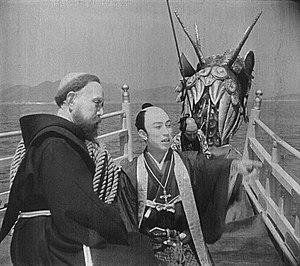
Tomiyasu Ikeda, né le 15 mai 1892 et mort le 24 septembre 1968, est un réalisateur et scénariste japonais.
Les Vingt-Six Martyrs japonais est un film muet japonais réalisé par Tomiyasu Ikeda et sorti en 1931. Une copie du film est redécouverte en Italie dans les archives cinématographiques de la congrégation salésienne, la version restaurée est projetée pour la première fois en 2017.